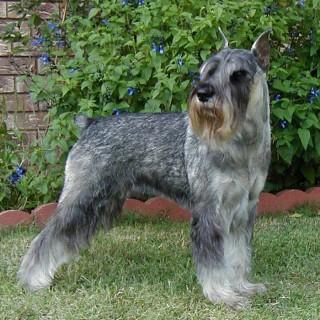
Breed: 220-n000053-standard_schnauzer